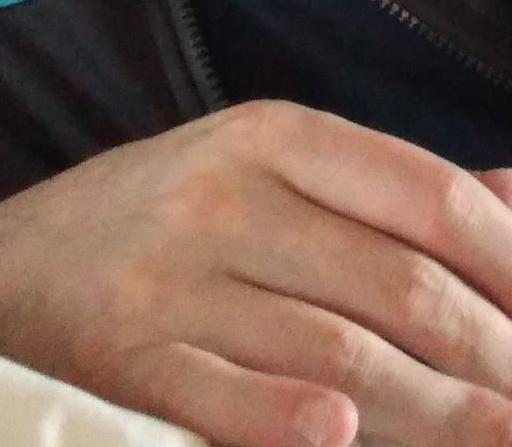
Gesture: no_gesture